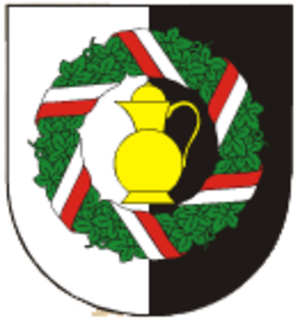
Hřensko est une commune du district de Děčín, dans la région d'Ústí nad Labem, en Tchéquie. Sa population s'élevait à 279 habitants en 2018.